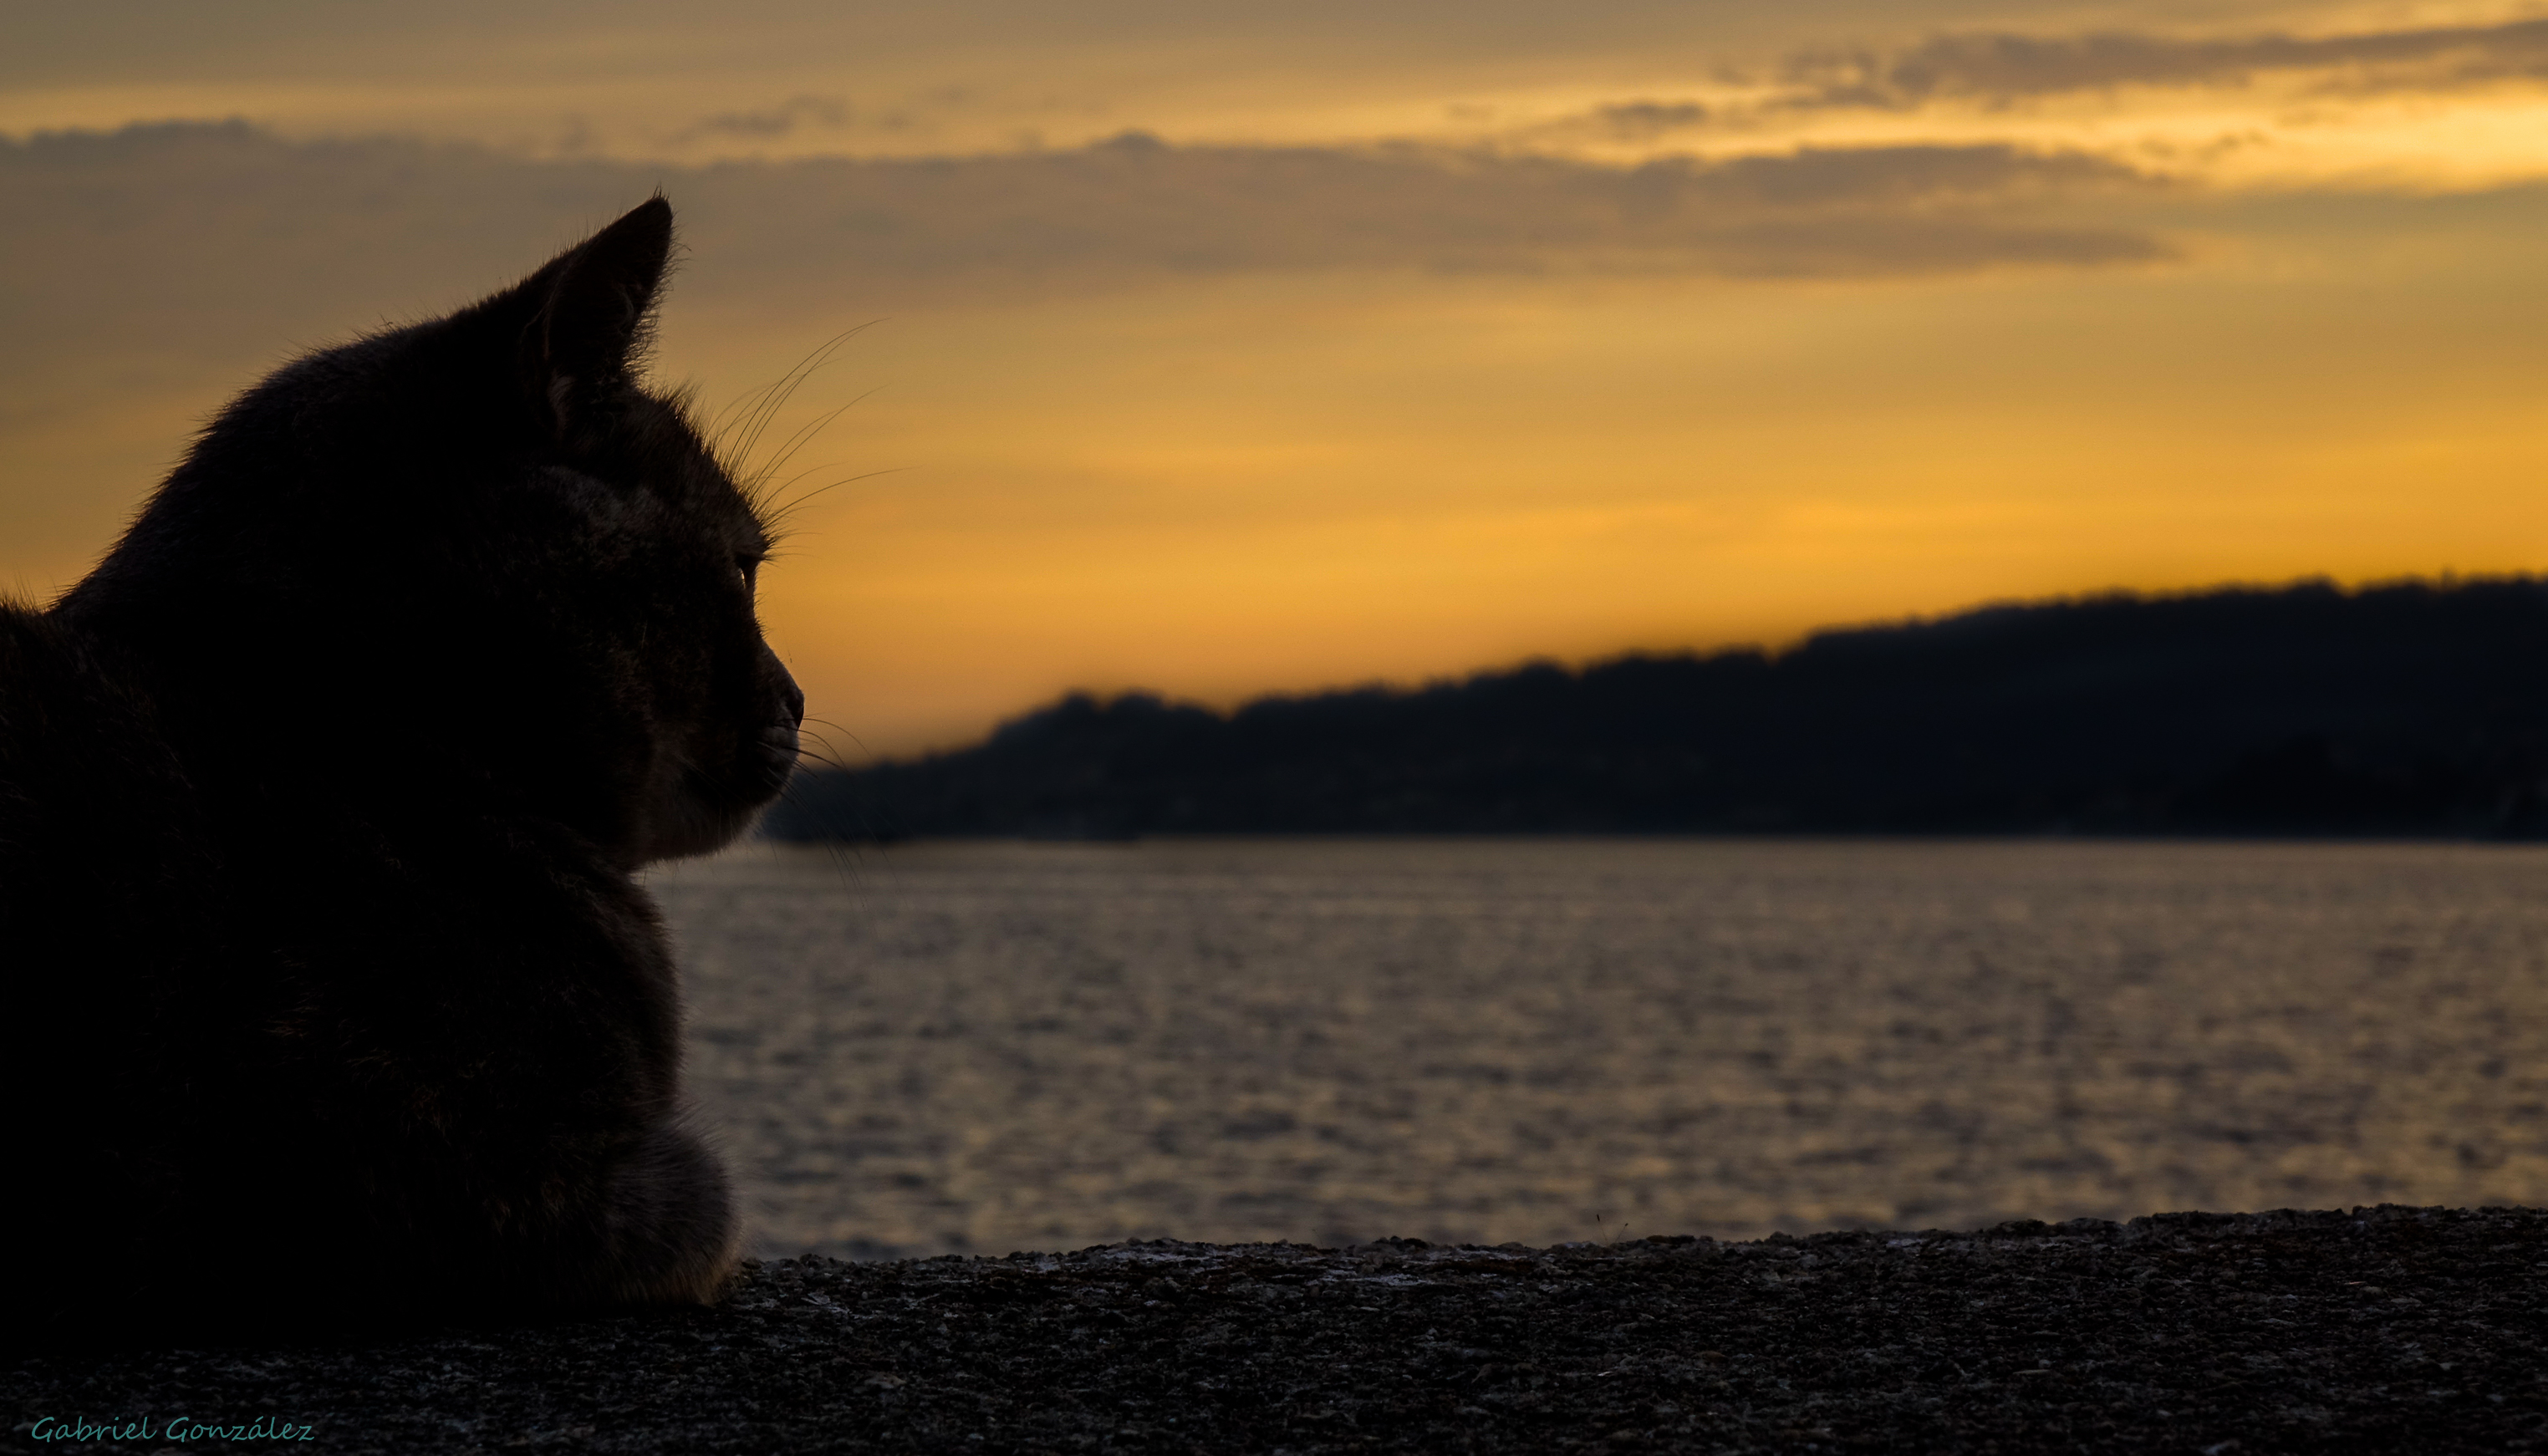
landscape, sea, silhouette, cloud, sun, sunrise, sunset, sunlight, morning, dawn, dusk, evening, reflection, shadow, darkness, black, cats, spain, puestadesol, galicia, pontevedra, paisajes, gatos, espana, ggl1, gaby1, xovesphoto, sonyrx10, rx10, gphoto, gabrielcorua, xelodegalicia, atmospheric phenomenon